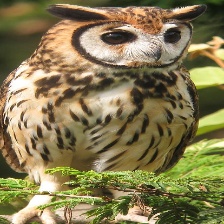
Species: STRIPED OWL
Scientific name: ASIO CLAMATOR
ImageNet parent category: great_grey_owl